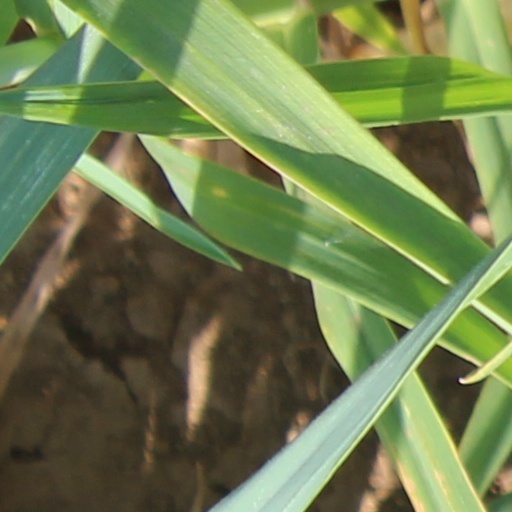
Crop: wheat